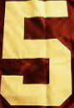
Number: 5